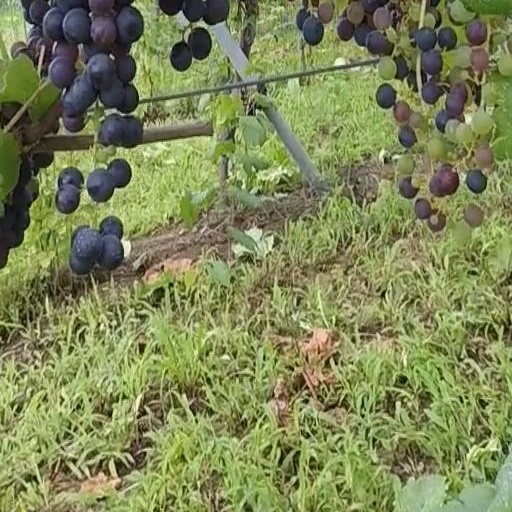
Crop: grape